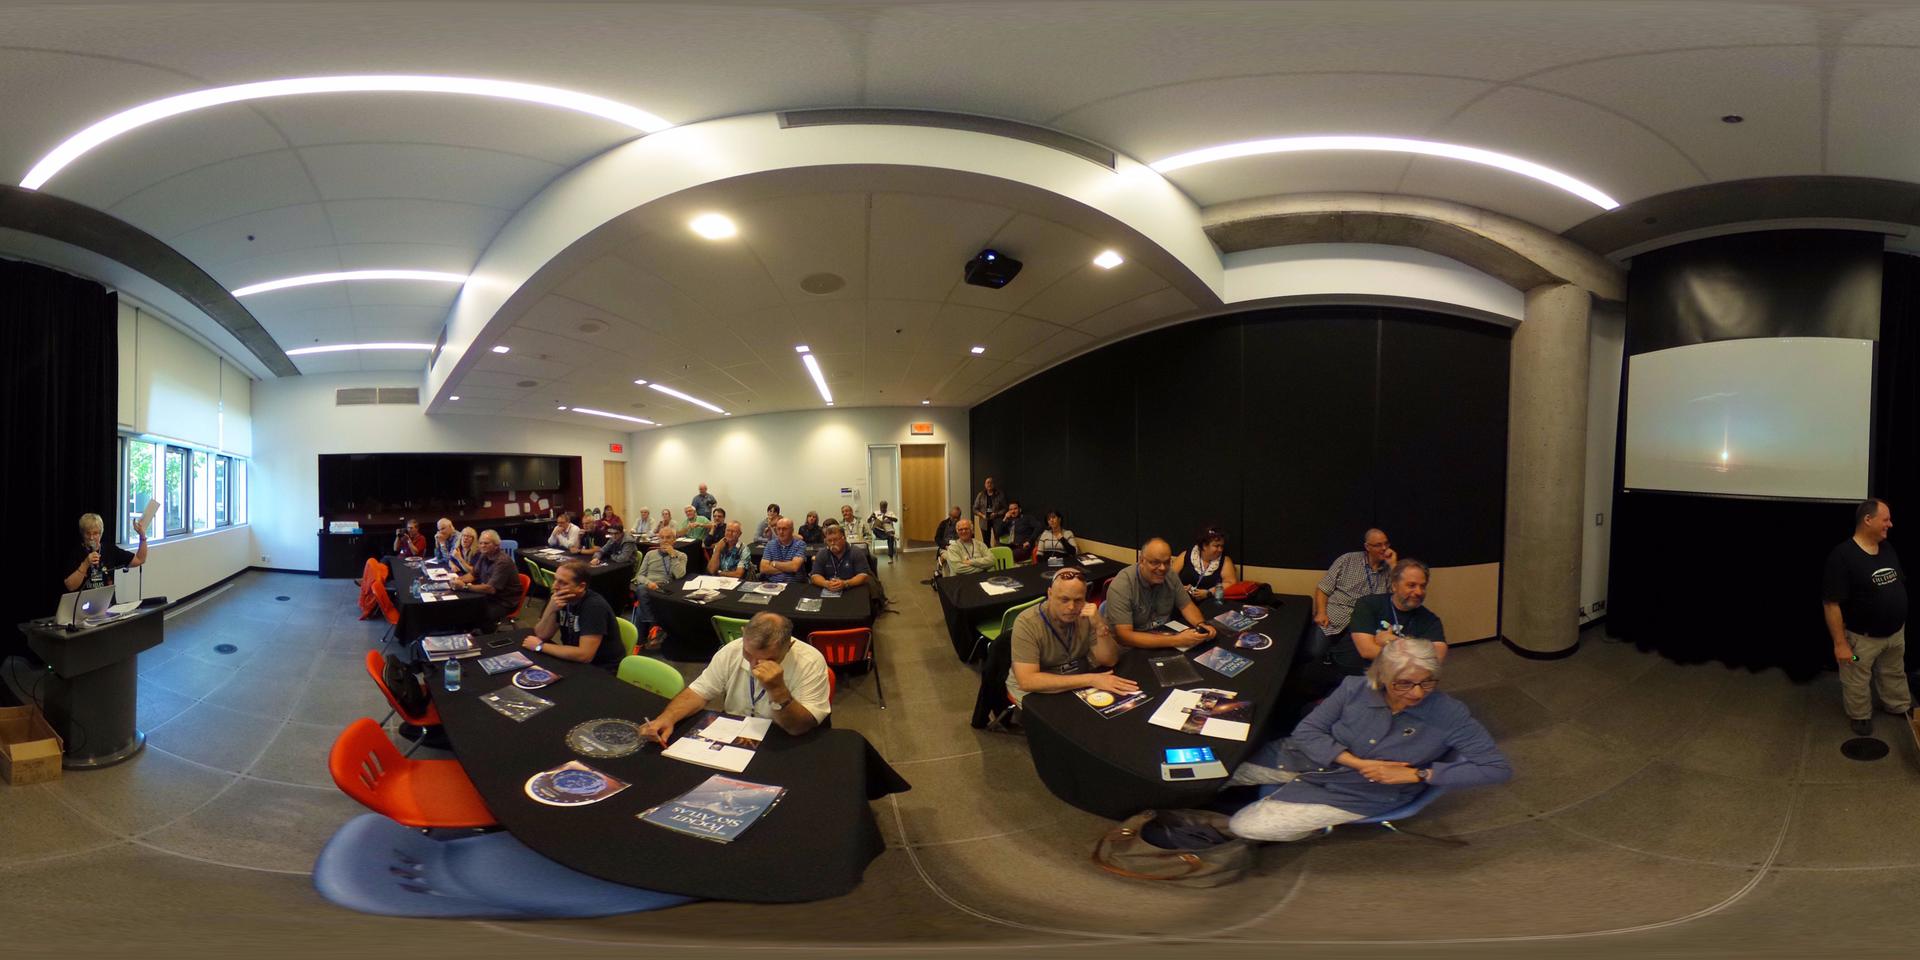
Referred object: the white projector screen

Referred object: the orange chair

Referred object: the orange chair opposite the podium